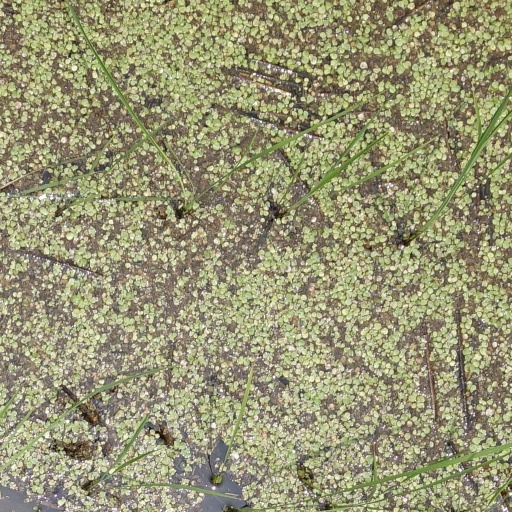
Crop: rice